Cupertino, California

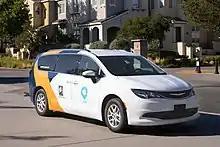
Public transit in Cupertino is powered by Via Transportation and utilizes on-demand shuttles.

There is no commuter rail or light rail service in the city. Caltrain commuter rail runs through the cities to the north and east, and the Santa Clara Valley Transportation Authority (VTA)'s Mountain View – Winchester light rail line runs to Campbell, California to the south. Bus service is also provided by VTA, and the prospect of a twenty-four-hour bus service on Stevens Creek Boulevard is being studied. Cupertino is also served by VTA's 523 Rapid bus, which runs from northern Sunnyvale and the Caltrain station to Downtown San Jose with limited stops and signal priority.